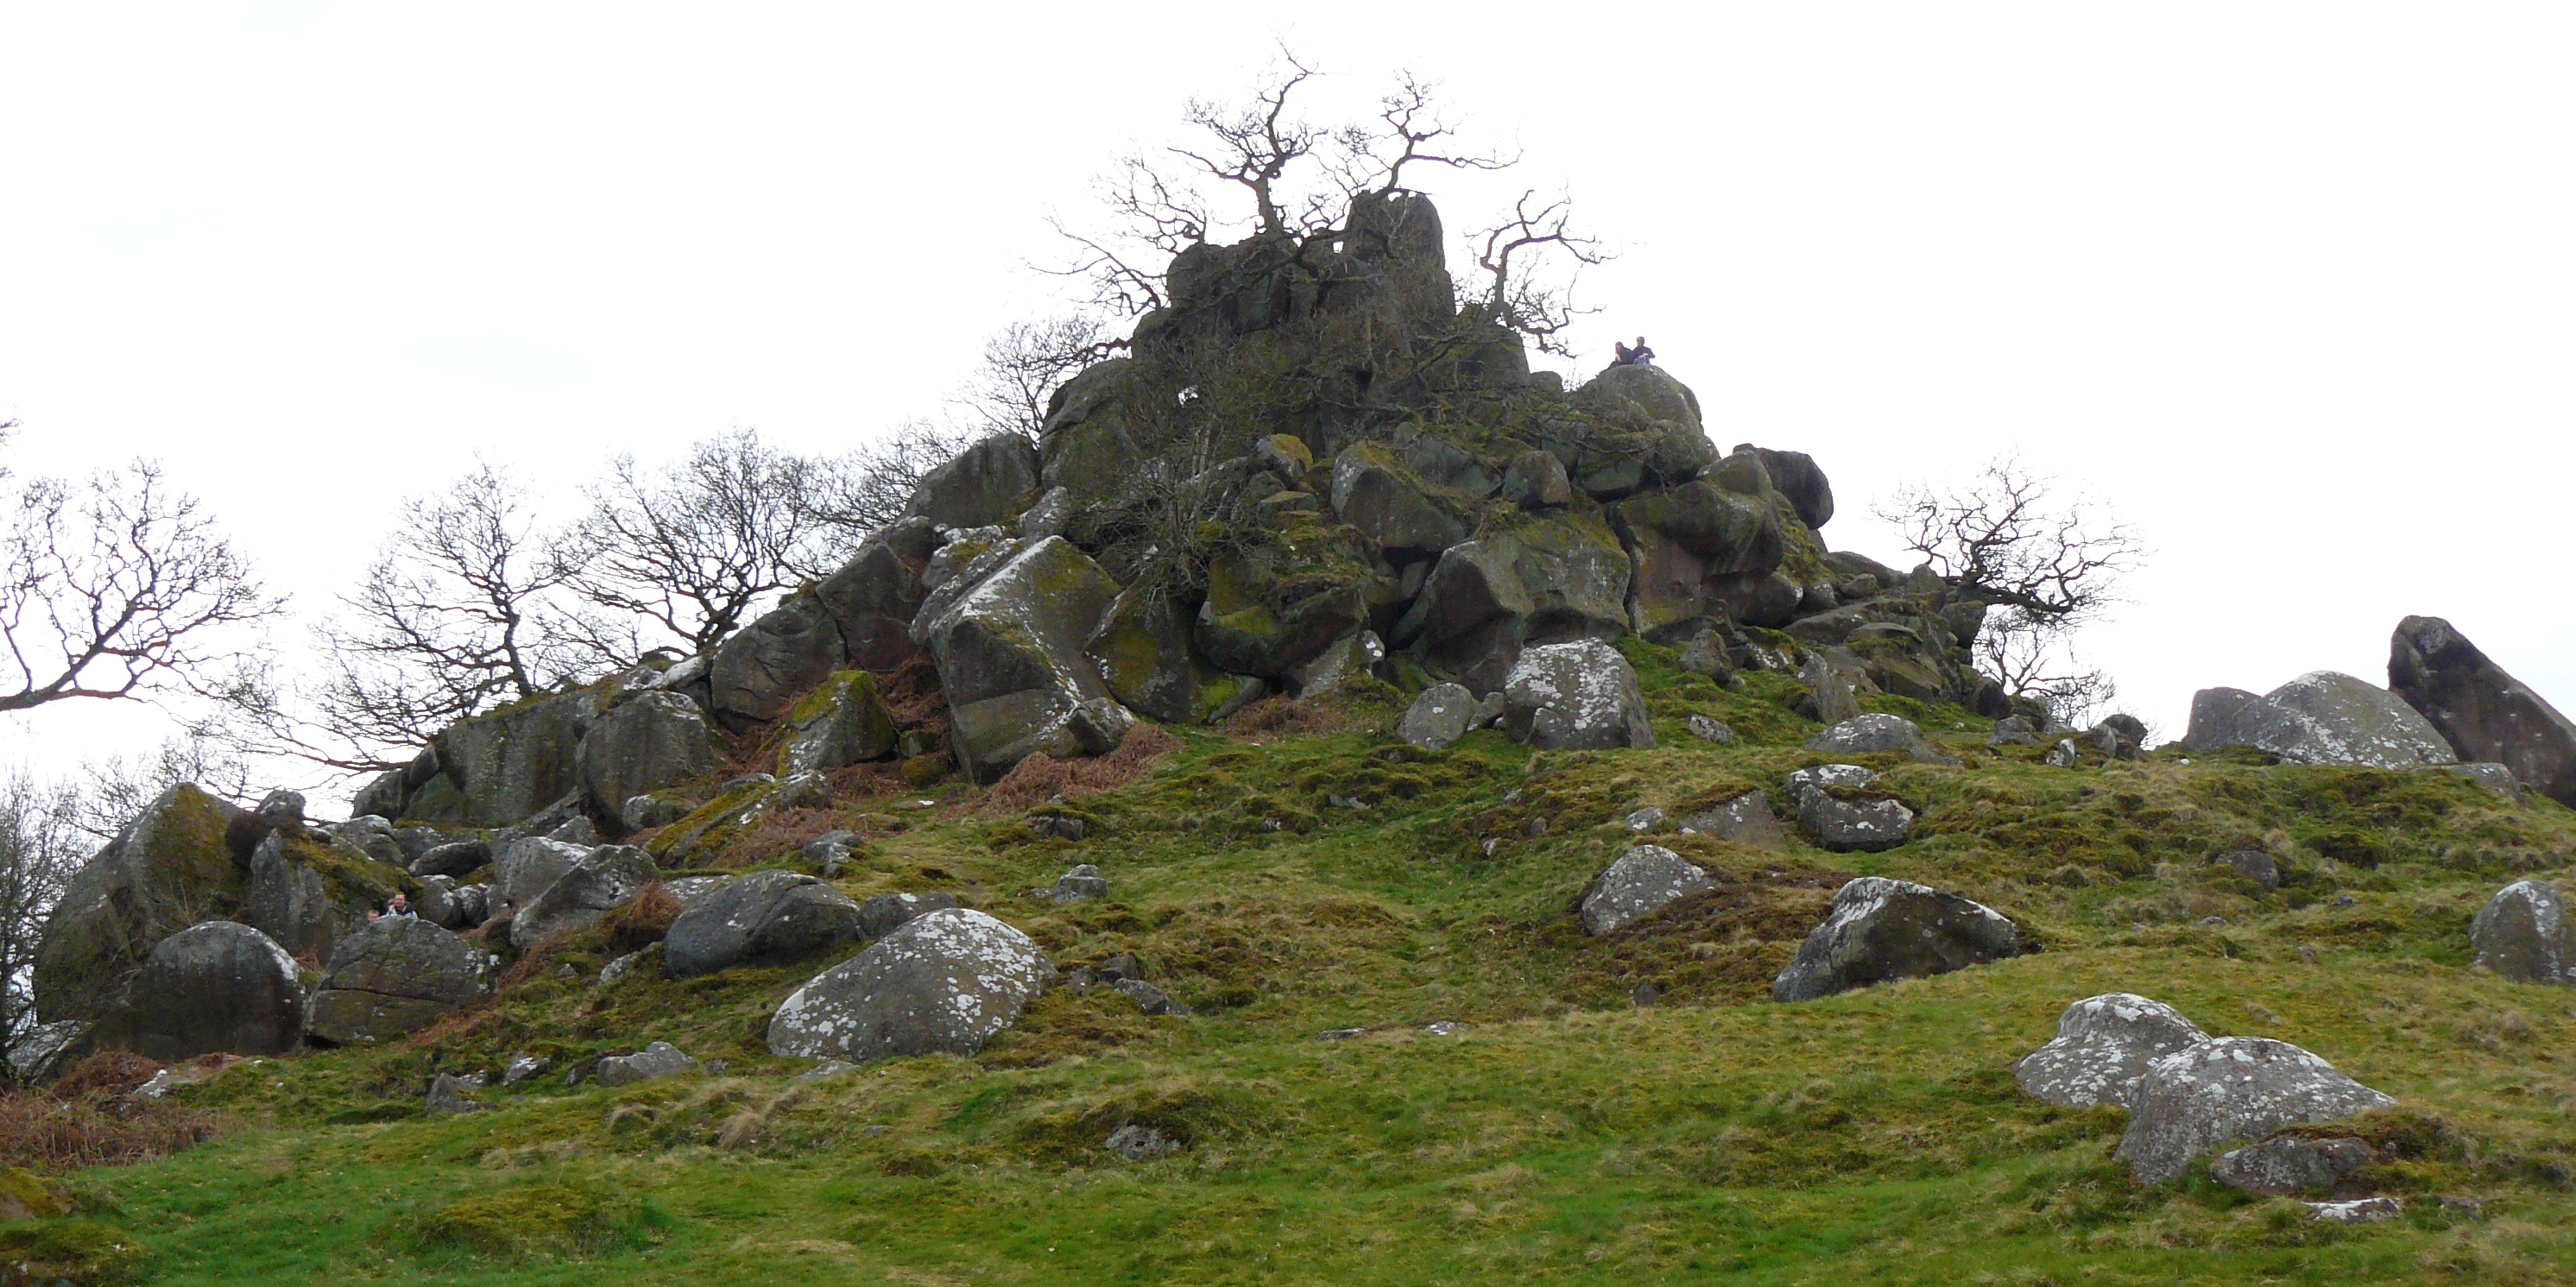
trees, rocks, sky, plant, bedrock, tree, natural landscape, terrain, grass, landscape, trunk, formation, grassland, outcrop, slope, hill, stone wall, fell, klippe, rock, ancient history, ridge, pasture, boulder, history, wood, summit, batholith, cliff, Raised beach, coast, escarpment, ruins, mist